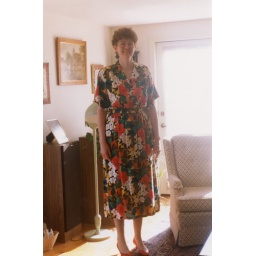
Mom in her Easter dress with matching orange pumps. In Maine at the Baker's. March 1991.